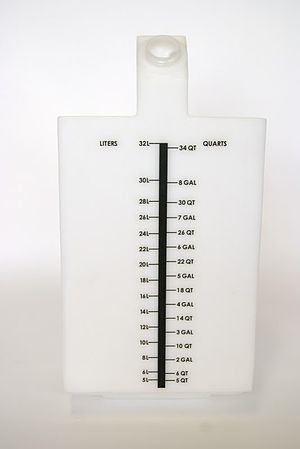
Rotationsstøbning / Produkter
Skimmel i grafisk
A mold in graphic molded into a liquid storage tank.
Rotationsstøbning af termoplast er den mest udbredte form for rotationsstøbning, der involverer en opvarmet, hul form, som inden opvarmning fyldes med en mængde materiale - ofte polyethylen. Formen bliver så langsomt roteret, hvilket får det blødgjorte materiale til at sprede sig og klæbe sig fast til formens indre vægge. For at skabe ens tykkelse på hele emnet, fortsætter formen med at rotere på alle tidspunkter i løbet af både den varme fase og under afkøling for at undgå løbere og deformation. Processen vandt indpas i plastproduktion i 1940'erne, men blev i de tidlige år ikke så ofte brugt, fordi processen var langsommelig og kun i stand til at producere et begrænset antal plastemner. Senere kom der forbedringer i processen og udviklingen med plastpulvere, hvilket resulterede i en betydelig stigning i brug.